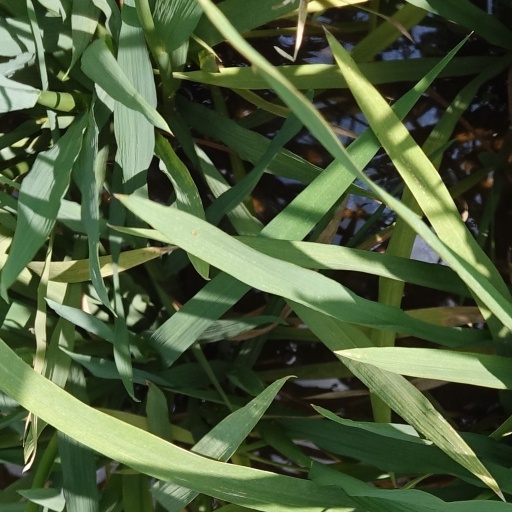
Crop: rice